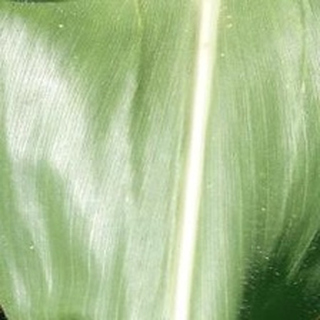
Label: healthy_corn